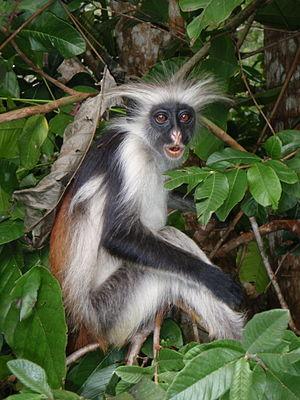
Le Colobe roux de Zanzibar, Piliocolobus kirkii, ou Colobe bai de Kirk, est une espèce de primates, originaire de l'archipel de Zanzibar sur la côte de la Tanzanie. Les adultes ont le pelage du ventre blanc, le dos roux et la face et les pattes noires. C'est une espèce sociale formant des groupes comptant quelques dizaines d'individus. Les singes communiquent entre eux par cris, pour signaler une menace ou montrer leur dominance. Le Colobe roux de Zanzibar a un régime alimentaire essentiellement folivore, et consomme de jeunes pousses des arbres de son habitat, comme les badamiers. Les femelles font un ou deux petits tous les deux ans, après six mois de gestation.